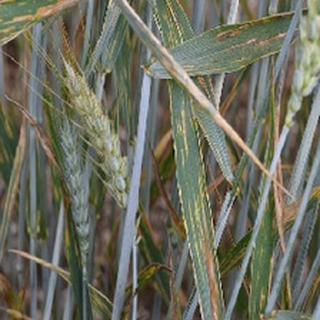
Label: wheat_yellow_rust